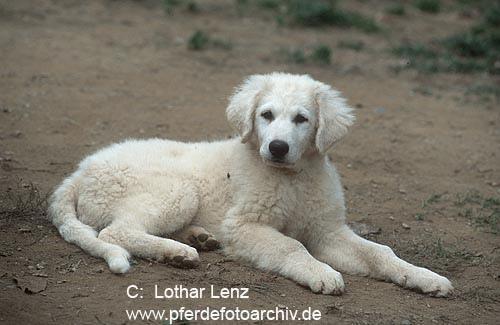
kuvasz